Geography of India

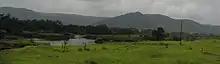
Western Ghats

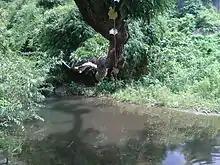
Dry Evergreen Forests along the Eastern Ghats, Andhra Pradesh

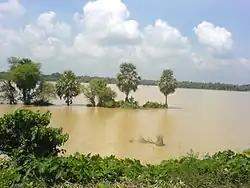
Many areas remain flooded during the heavy rains brought by monsoon in the Indian state of West Bengal.

The word "ghati" means valley. In Marathi, Hindi, Gujarati and Kannada, "ghat" is a term used to identify a difficult passage over a mountain. One such passage is the Bhor Ghat that connects the towns Khopoli and Khandala, on NH 4 about north of Mumbai. Charmadi Ghat of Karnataka is also notable. In many cases, the term is used to refer to a mountain range itself, as in the "Western Ghats" and "Eastern Ghats". 'Ghattam' in Malayalam also refers to mountain ranges when used with the name of the ranges being addressed (e.g., paschima ghattam for Western Ghats), while the passage road would be called a 'churam'. Eastern Ghats on the east coast of India and Western Ghats on the west coast of India are the largest ghats in pensular India.